Wellington (footballer, born 1988)

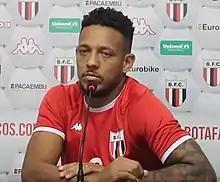
Wellington with

Wellington Luís de Sousa (born 11 February 1988), commonly known as Wellington, is a Brazilian professional footballer who plays as a striker for club Avispa Fukuoka.